Gordini T15S

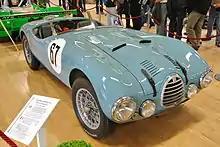
1950 Simca-Gordini T15S

The Gordini Type 15S is a sports car, designed, developed, and built by French manufacturer Gordini, in 1949.